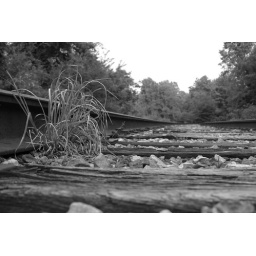
Cool black and white photo of a weed in a railroad track